Henry Jacques Ninio

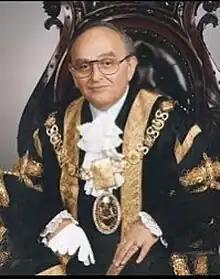
Lord Mayor of the City of Adelaide Henry Jacques Ninio

Ninio was born in Cairo to Sephardic Jewish parents who had migrated from Izmir, Turkey. He attended Cairo University before migrating with his family to Adelaide in 1956, graduating as a pharmacist in 1960. He established the Piaf Perfumery chain and Simes Australia with his business partner Alex Siros.